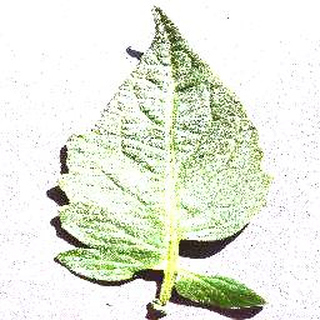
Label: healthy_tomato